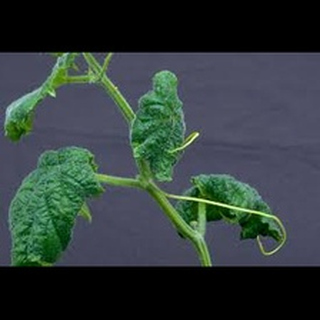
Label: wheat_aphid